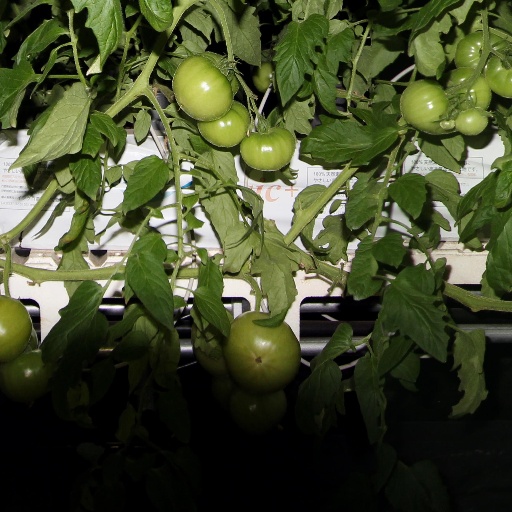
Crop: tomato